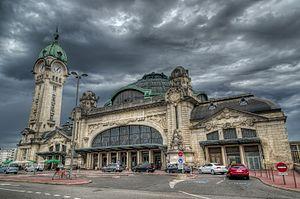
La liste des gares de la Haute-Vienne, est une liste des gares ferroviaires, haltes ou arrêts, situées dans le département de la Haute-Vienne, en région Nouvelle-Aquitaine.